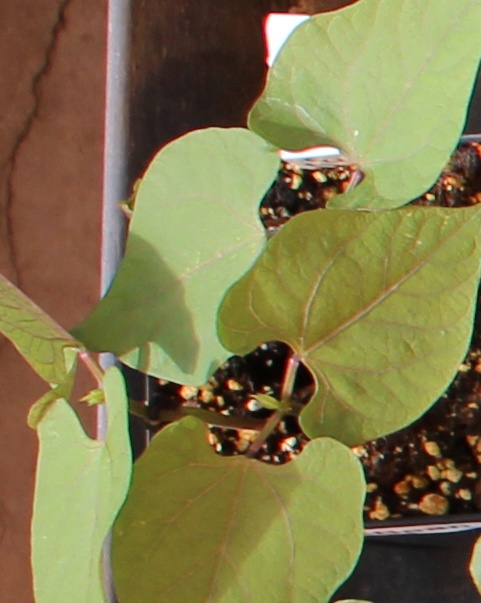
Label: Blackbean